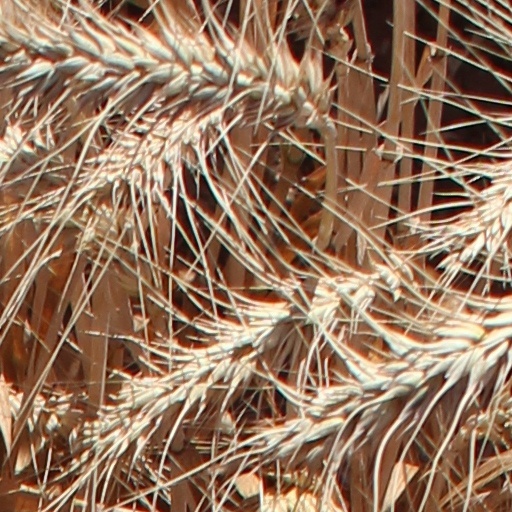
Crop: wheat